Aklavik

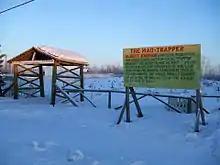
Mad Trapper grave

The community has a school with approximately 150 students from Kindergarten to Grade 12 (K-12). Aurora College provides adult education at the Community Learning Centre.